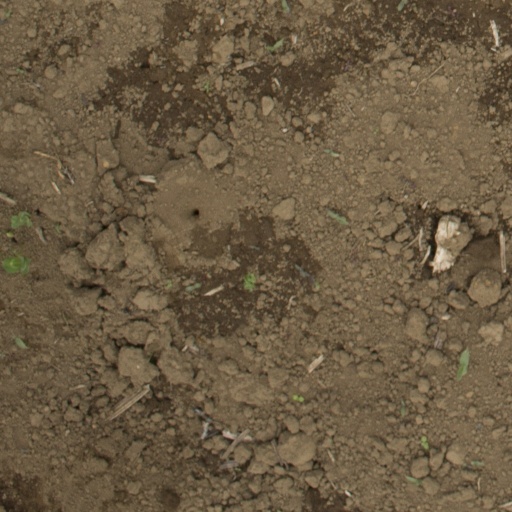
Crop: Jerusalem artichoke